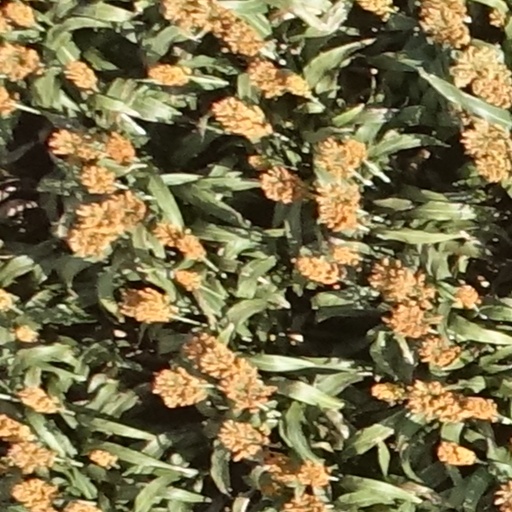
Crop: sorghum